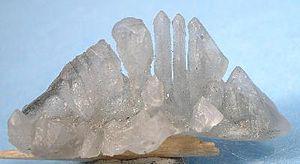
Le salmiac, encore dénommé sal ammoniac ou sel ammoniac, est un corps chimique minéral de maille cristalline cubique, de formule chimique NH₄Cl. Il s'agit du chlorure d'ammonium naturel.